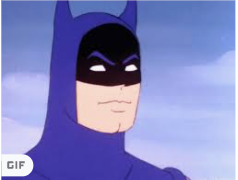
Portrait style: Cartoon Portrait